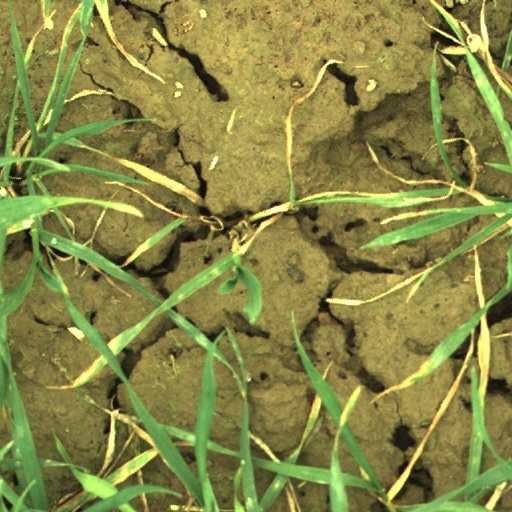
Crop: wheat